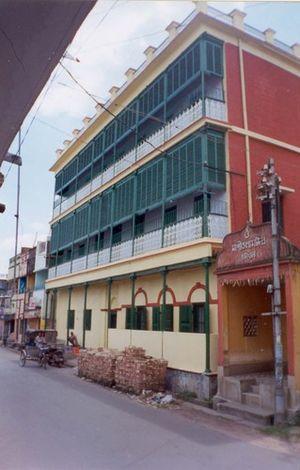
Chandernagor ou Chandannagar est une ville du Bengale-Occidental située sur la rive droite du Hooghly, à une trentaine de kilomètres au nord de Calcutta. La ville comptait 150 000 habitants au recensement de 2001.